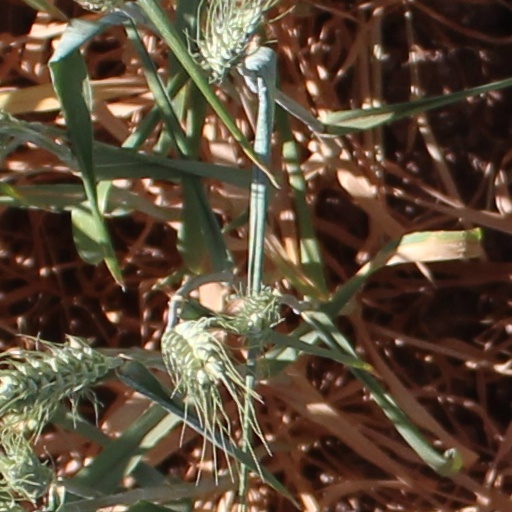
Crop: wheat